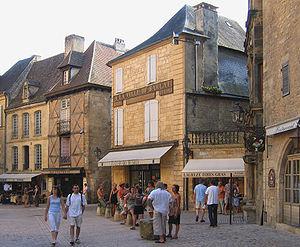
La place du Peyrou, Sarlat-la-Canéda (Dordogne, France).
Cet article recense les biens inscrits au patrimoine mondial en France.
Sarlat-la-Canéda, communément appelée Sarlat, est une commune du Sud-Ouest de la France. Sous-préfecture et bureau centralisateur de canton du département de la Dordogne, en région Nouvelle-Aquitaine, elle compte 9 127 habitants en 2017 et est au centre d'une aire urbaine de 19 651 habitants. Ses habitants sont appelés les Sarladais.